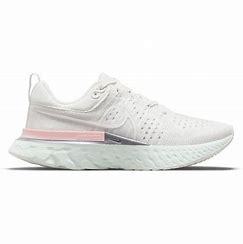
Brand: Nike
Model: React Infinity Run Flyknit